Gwyn Jenkins

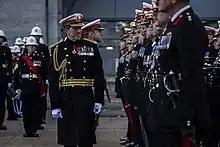
Jenkins inspecting his first parade as Commandant General Royal Marines in November 2022

Jenkins was promoted to general on 30 August 2022, skipping the rank of lieutenant general, and took up the post of Vice-Chief of the Defence Staff. He is the first Royal Marine full general since 2016, after Gordon Messenger, and the second since 1977. At the same time he was made an Aide-de-Camp to Queen Elizabeth II. Jenkins also became Commandant General Royal Marines on 25 November, succeeding Lieutenant General Robert Magowan. Jenkins became the first full general to serve as Commandant General since the 1970s.